Salisbury Cathedral

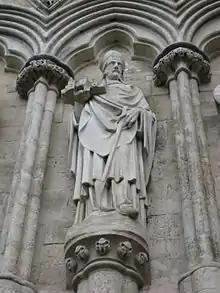
Sculpture on the west front of the cathedral of Bishop Richard Poore who oversaw the early years of its construction, beginning in 1220; he is holding a model of the cathedral

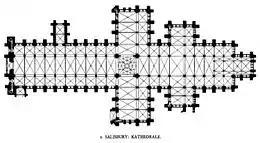
Plan showing the double transepts with aisles and extended east end, but not the cloisters or chapter house

Salisbury became the seat of a bishop in 1075. At the time, the city was at the now-abandoned site of Old Sarum, on a hill about north of the present-day cathedral. Old Sarum Cathedral was built in the years after and was consecrated in 1092.